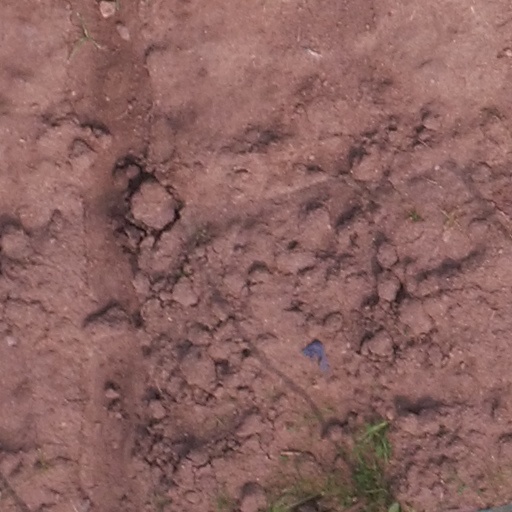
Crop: maize; corn